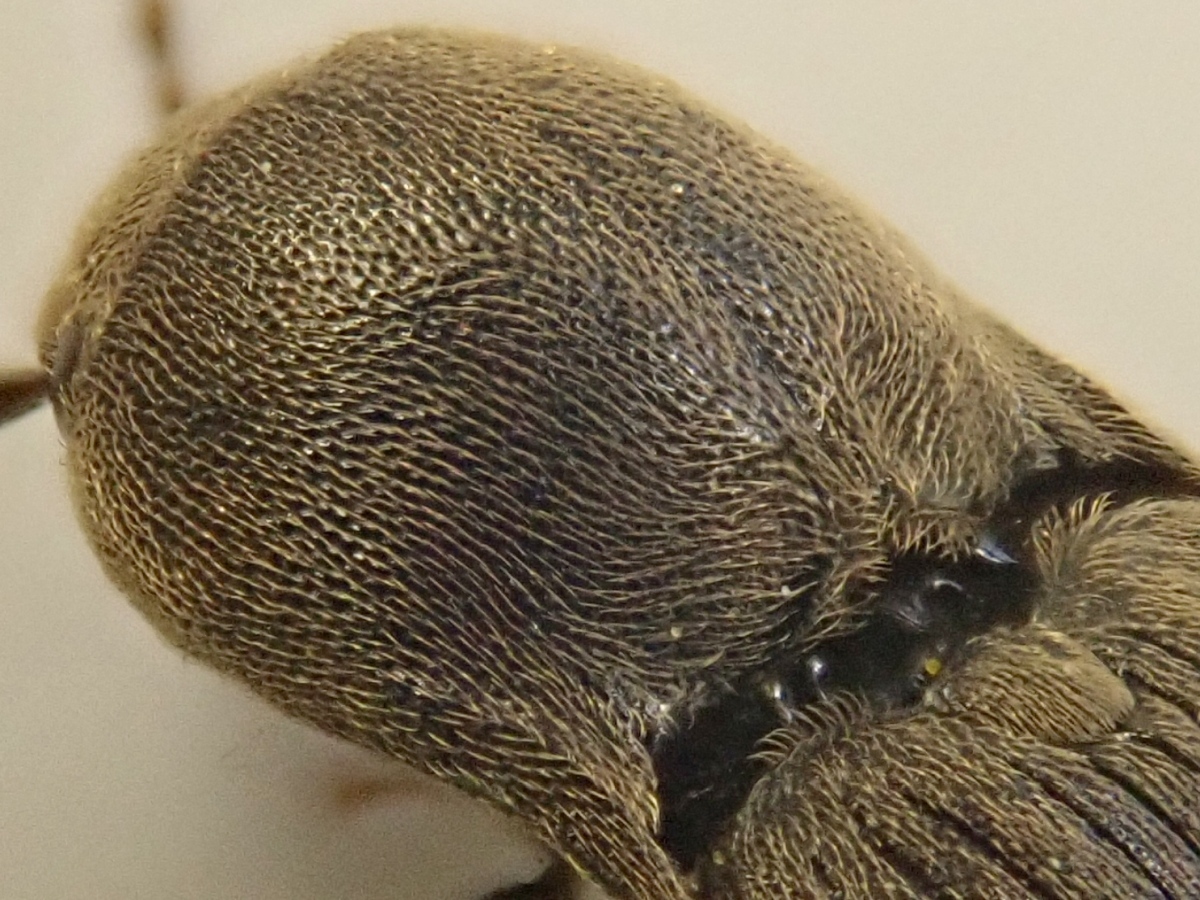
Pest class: clickbeetles_wireworms